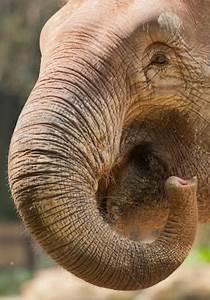
elephant